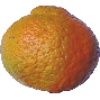
Label: Mandarine 1